Cove lighting

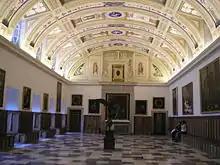
Cove lighting of the Sala Vicarial in the Monasterio del Escorial, San Lorenzo de El Escorial, Spain

Cove lighting is a form of indirect lighting built into ledges, recesses, or valances in a ceiling or high on the walls of a room. It directs light up towards the ceiling and down adjacent walls. It may be used as primary lighting, or for aesthetic accent, especially to highlight decorative ceilings. Cove lighting is valued because it hides the fixtures, and because it provides a very even light.